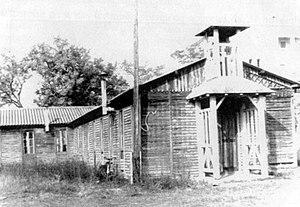
Chapelle Notre-Dame-des-Bruyères de Saint-Maurice-de-Beynost.
L'usine textile et chimique de Saint-Maurice-de-Beynost est une usine fondée en 1929 à Saint-Maurice-de-Beynost, dans le département de l'Ain. Elle constituait originellement la seconde usine de la Société lyonnaise de soie artificielle, qui devient rapidement la Société lyonnaise de textiles puis le Comptoir des textiles artificiels. En 1959, l'usine est reprise et reconvertie en production chimique par La Cellophane. Cette dernière passe par la suite sous le contrôle de Rhône-Poulenc puis de Toray Films Europe, depuis 1996.